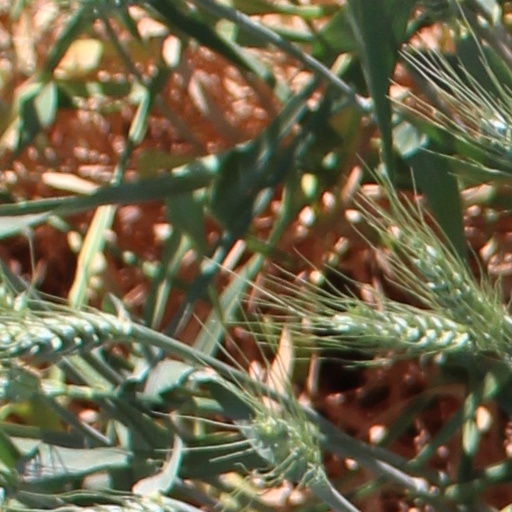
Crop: wheat